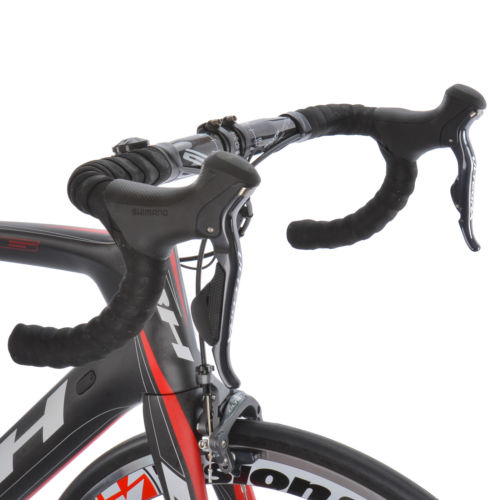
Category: bicycle